Howard Shane

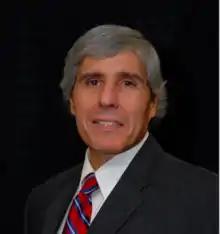
Howard Shane – 2014

Shane began his career as an assistant professor of communication sciences at the University of Vermont in Burlington, Vermont (1975–1977). He served as associate professor at Emerson College, Department of Communication Studies, (1977–1995), and visiting associate professor for the University of Massachusetts (1985–1990). Shane was an assistant professor at Harvard Medical School's Department of Otology and Laryngology (1986–1995) before becoming an associate professor (1996–present). Shane is also a professor of communication science and disorders at MGH Institute of Health Professions (1997–present). In 1977, Shane was appointed associate scientist of otolaryngology at Boston Children's Hospital.